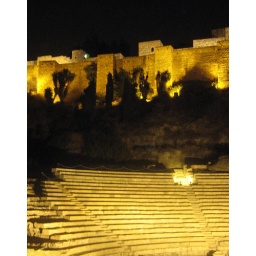
Alcazaba sits on a hill over looking malaga city....it's a beautiful site. Everytime I see her.....I know i'm home